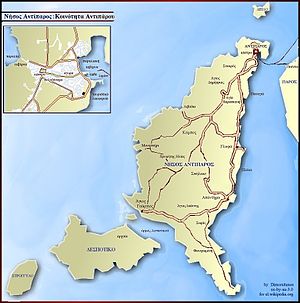
Øer i Middelhavet / Efter areal og befolkning
Dette er en liste over øer i Middelhavet, et indhav mellem Europa og Afrika, med Vestasien i øst og Atlanterhavet i vest.